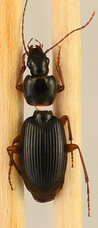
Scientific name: Synuchus impunctatus
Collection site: Bartlett Experimental Forest NEON (BART), plot BART_066